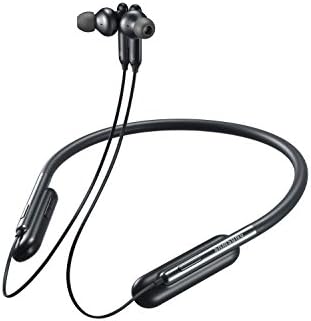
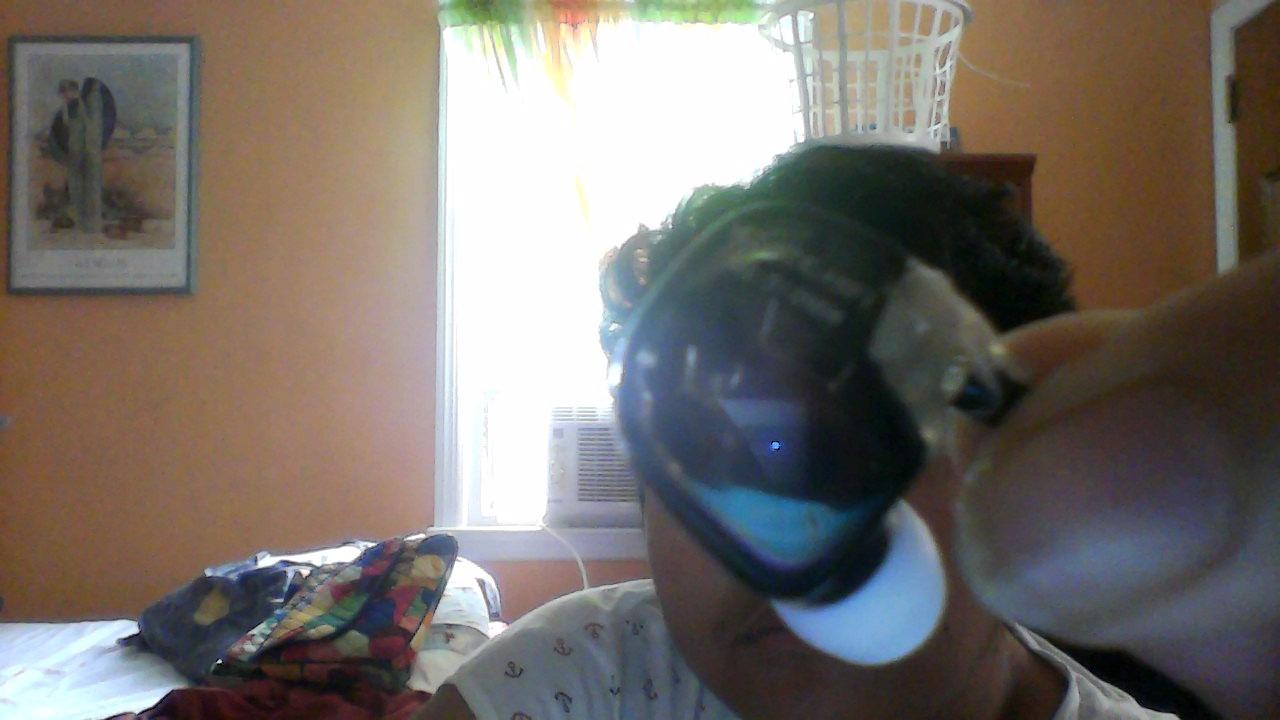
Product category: headphones
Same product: no